Guy King

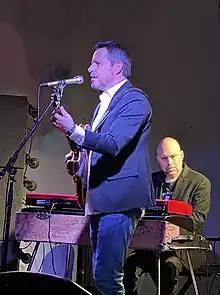
Guy King performing in Wisconsin (2022)

Guy King (born 1977) is an Israeli-born blues and jazz guitarist and singer who now lives in Chicago, Illinois, United States. Guy King's playing style has been influenced by many jazz, soul and blues musicians which include B.B. King, and Albert King.